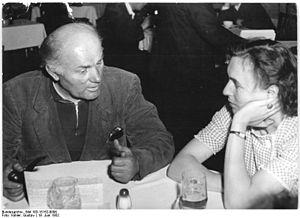
Ludwig Turek, né le 28 août 1898 à Stendal et décédé le 9 novembre 1975 à Berlin, est un écrivain allemand.